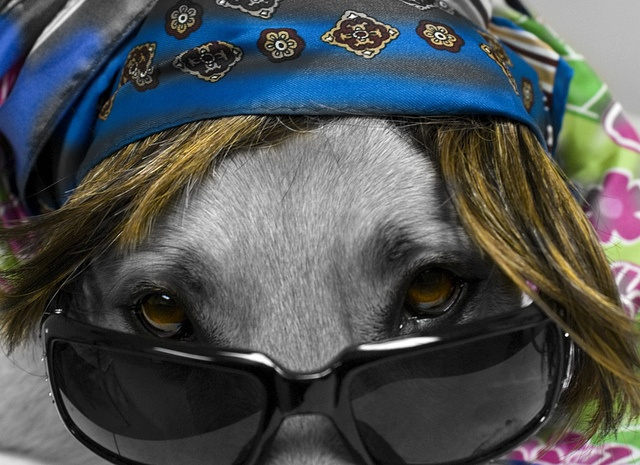
A dog with bandana and glasses staring at something
A gray dog has a hat and some sunglasses.
A dog that has sunglasses and a wig placed on it.
A dog dressed in sunglasses, wig, and a scarf.
A fur covered animal wearing sunglasses and a handkerchief.